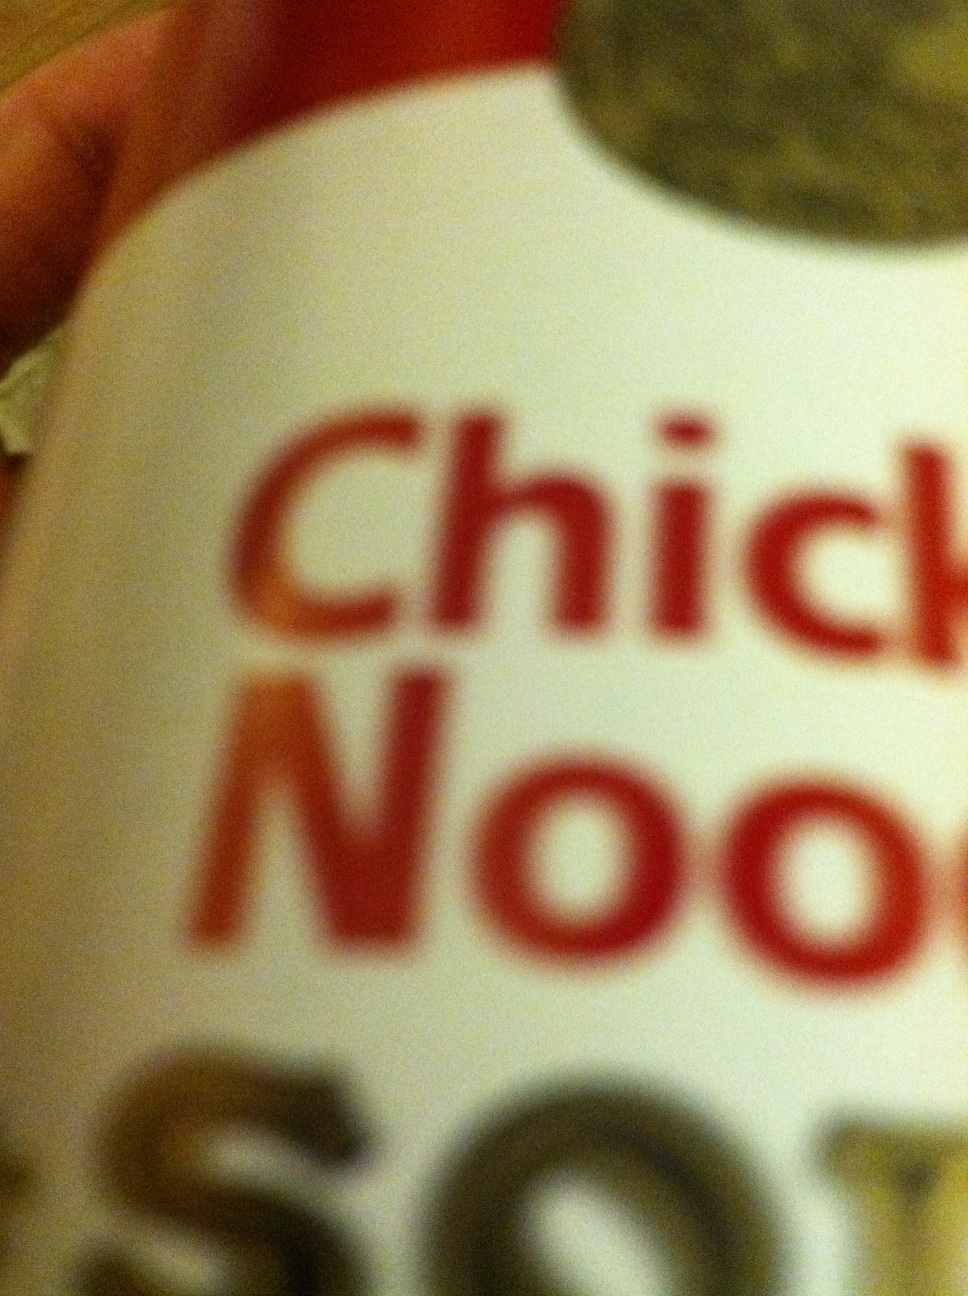Question: What kind of soup is this, please?
Answer: chicken noodle